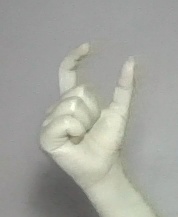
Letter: nun